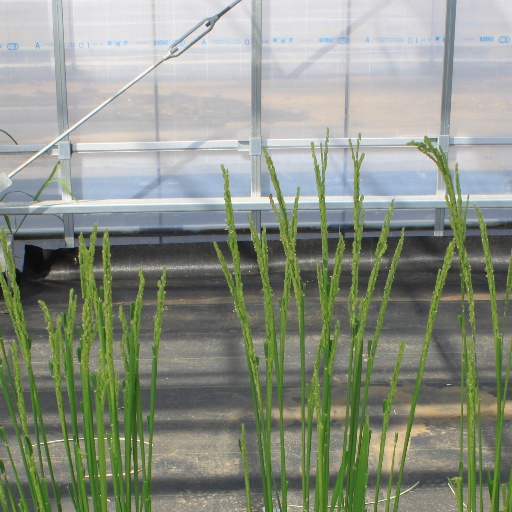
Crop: rice